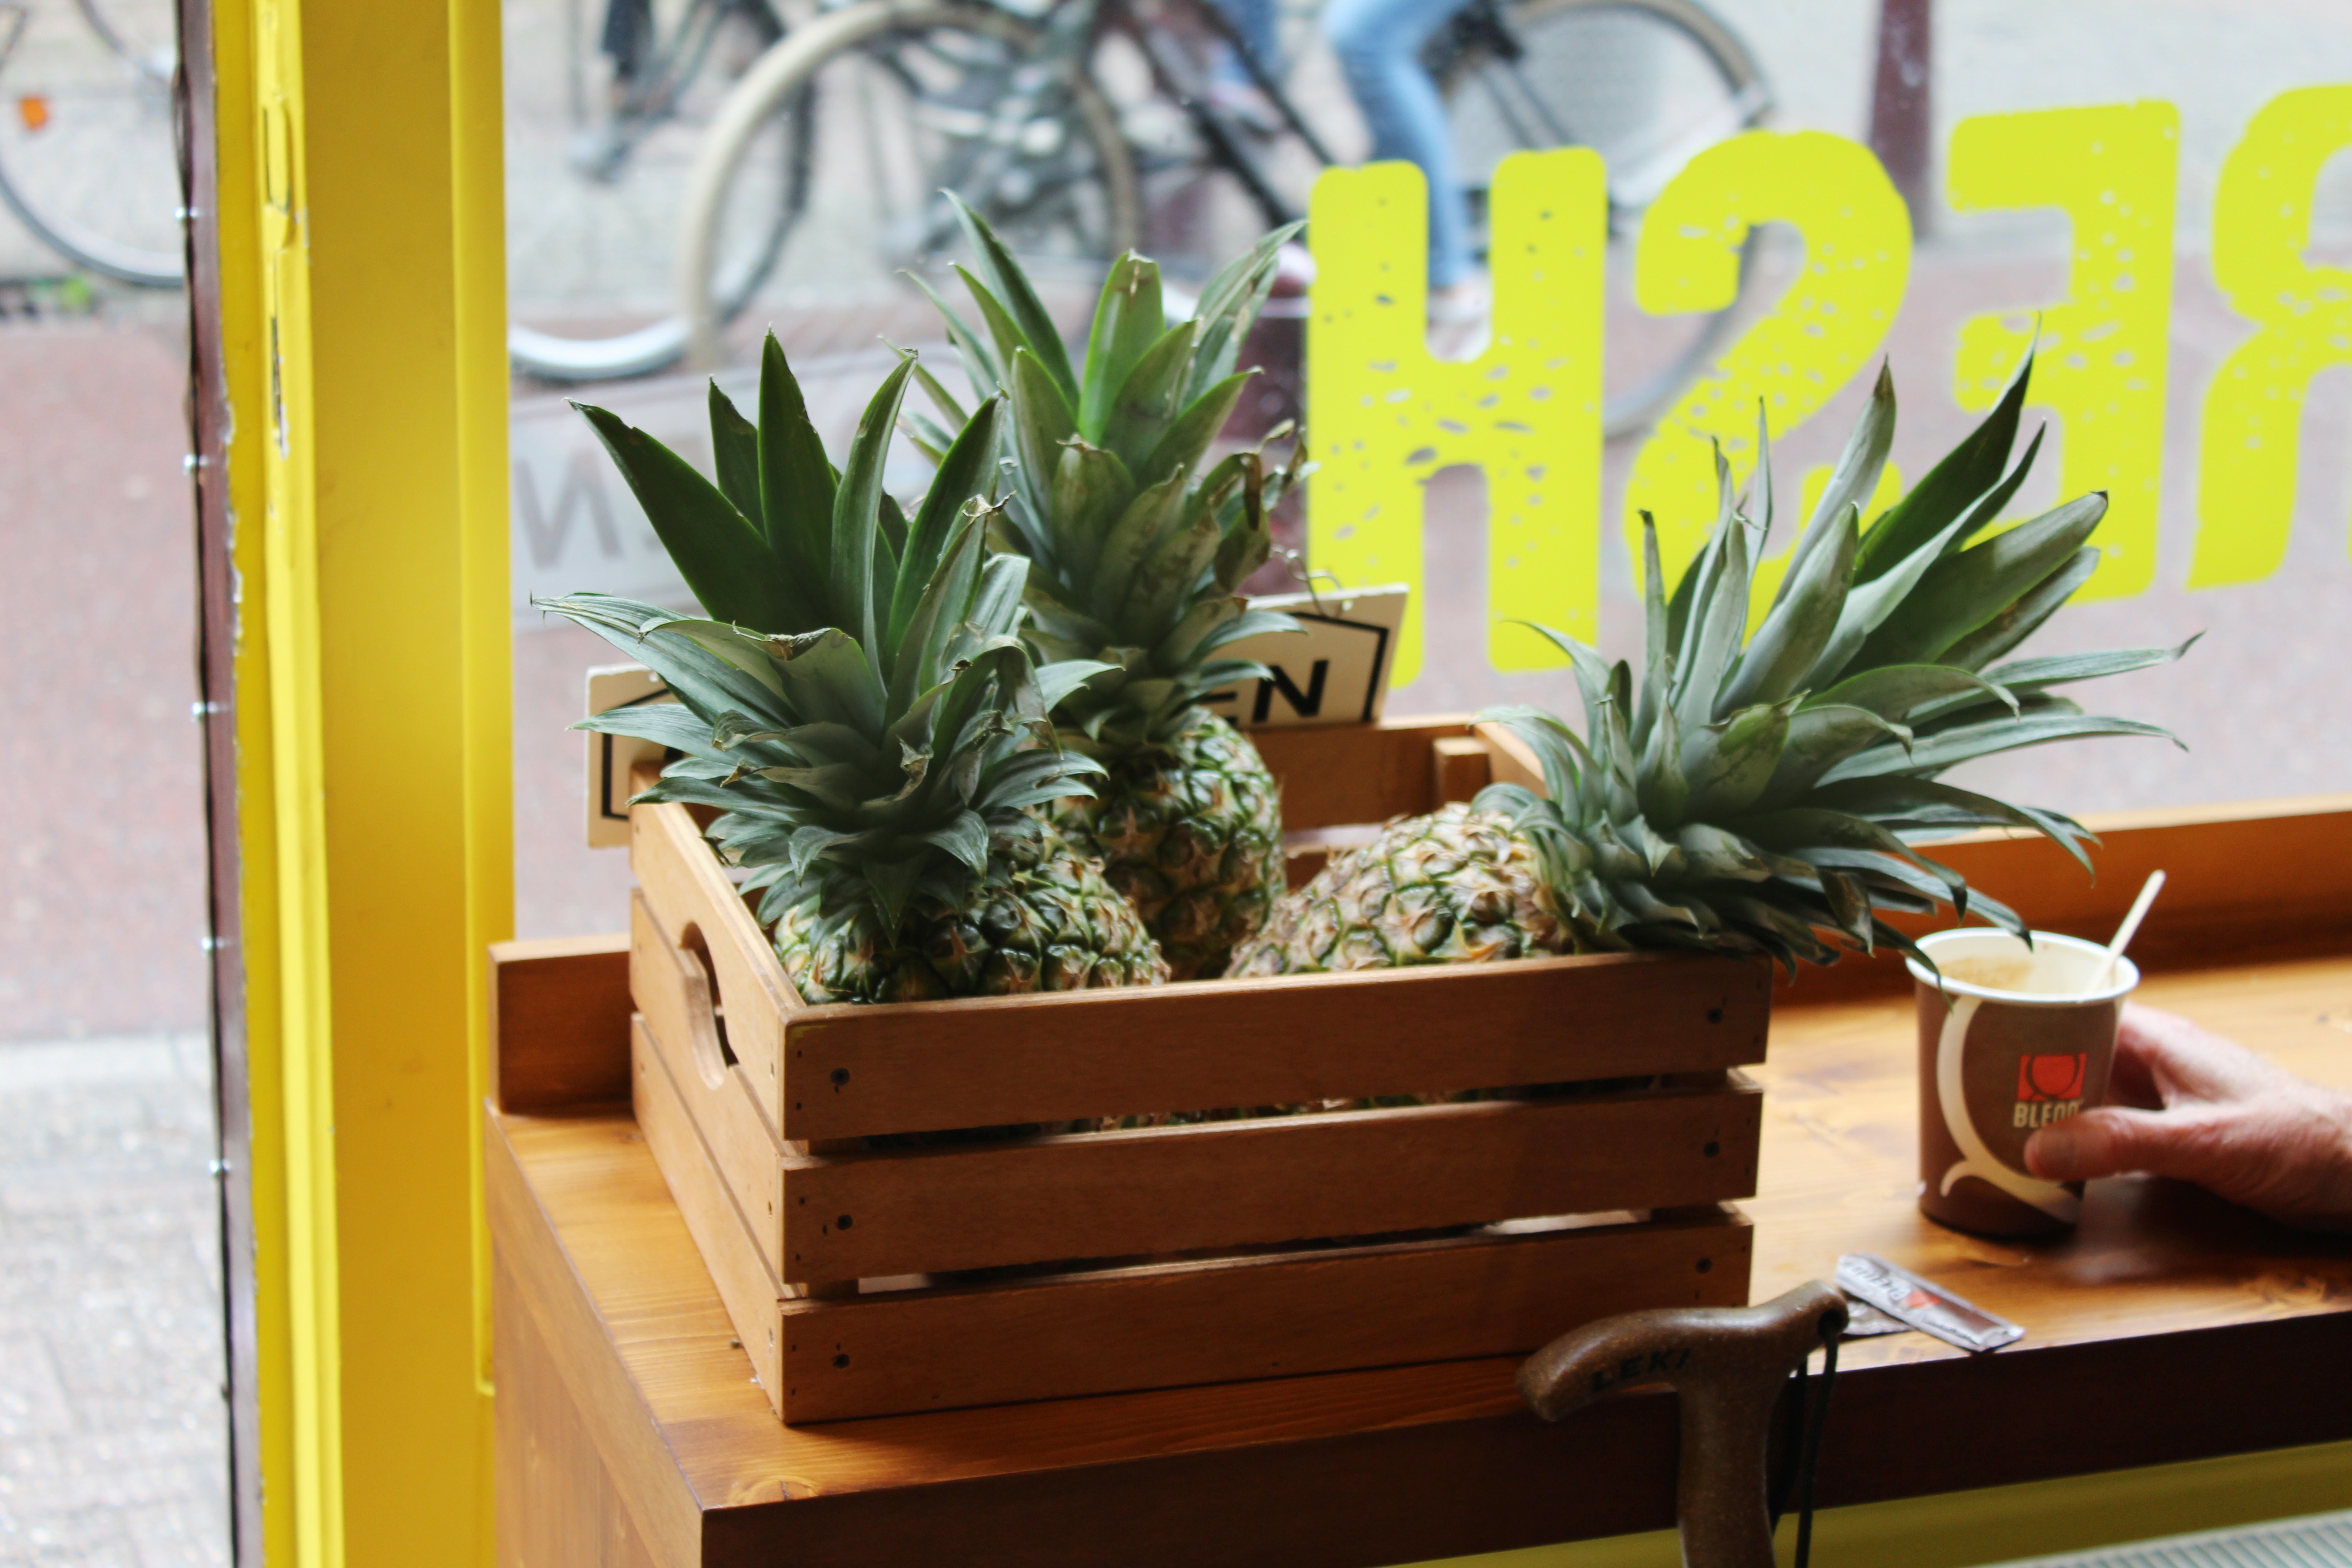
plant, flower, houseplant, flowerpot, floristry, flowering plant, land plant